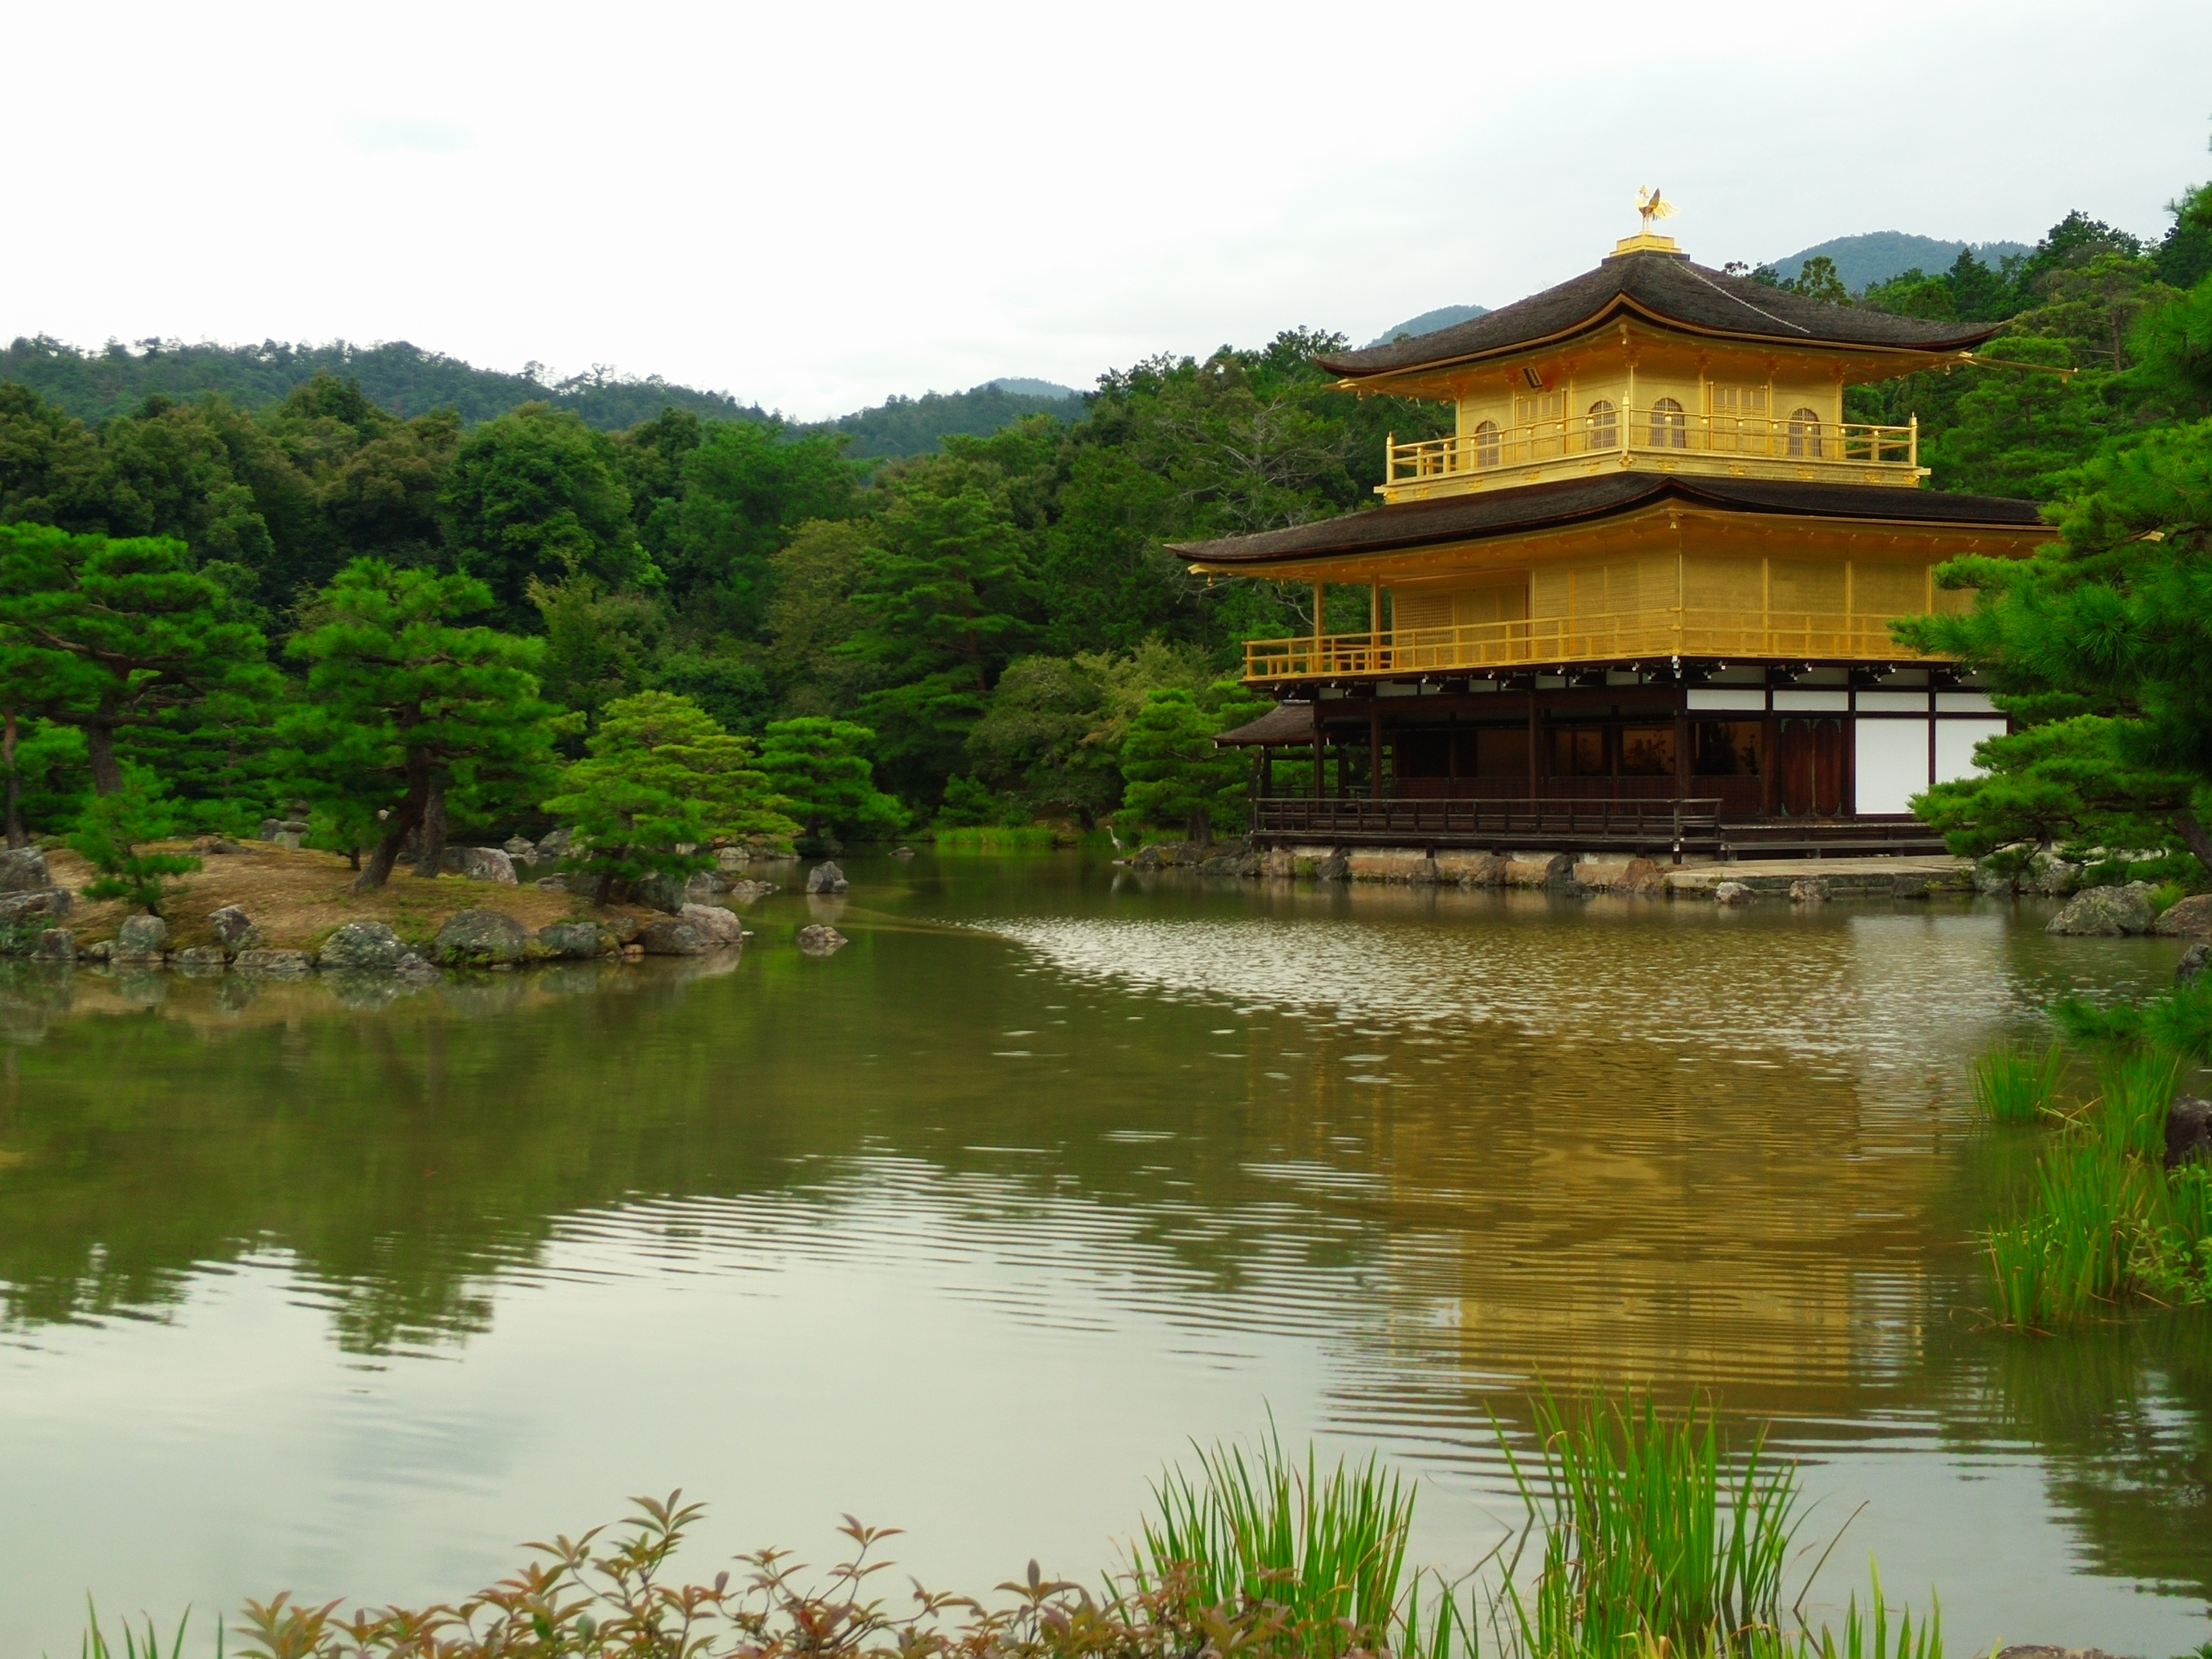
lake, river, pond, reflection, japan, temple, the scenery, temple of the golden pavilion